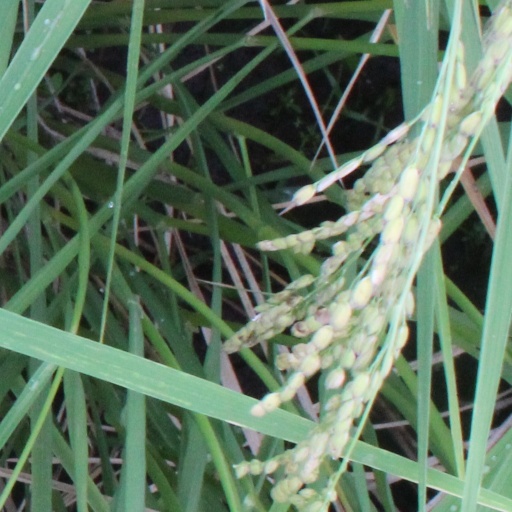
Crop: rice